Eukaryotic ribosome

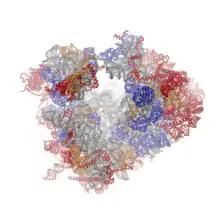
Eukaryotic ribosome. The 40S subunit is on the left, the 60S subunit on the right. The ribosomal RNA (rRNA) core is represented as a grey tube, expansion segments are shown in red. Universally conserved proteins are shown in blue. These proteins have homologs in eukaryotes, archaea and bacteria. Proteins shared only between eukaryotes and archaea are shown in orange, and proteins specific to eukaryotes are shown in red. PDB identifiers 4a17, 4A19, 2XZM aligned to 3U5B, 3U5C, 3U5D, 3U5E

Ribosomes are a large and complex molecular machine that catalyzes the synthesis of proteins, referred to as translation. The ribosome selects aminoacylated transfer RNAs (tRNAs) based on the sequence of a protein-encoding messenger RNA (mRNA) and covalently links the amino acids into a polypeptide chain.